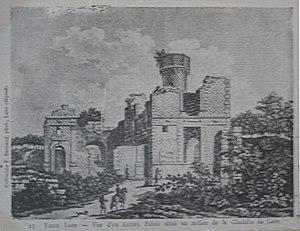
vue d'une Cartes postales de Laon le palais du gouverneur.
La porte de la citadelle est une porte de Laon, dont la structure actuelle date du XVIᵉ siècle qui est aussi une partie des remparts de Laon.